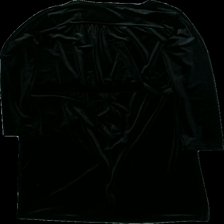
View: back
Type: Pajamas
Category: Ladies
Brand: Pieces
Colors: Black
Material: 100% polyester
Pattern: Other
Cut: V-collar
Size: XS
Season: All
Damage: lite dammig
Damage location: middle center
Damage 2: lite dammig
Damage 2 location: middle center
Price range: <50
Recommended usage: Reuse
Description: morgonrock i sammet